Alexander Hart

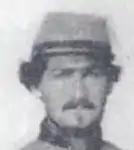
Major Alexander Hart C.S.A

Alexander Hart (October 1, 1839 – September 21, 1911) was a major in the Confederate Army during the American Civil War.